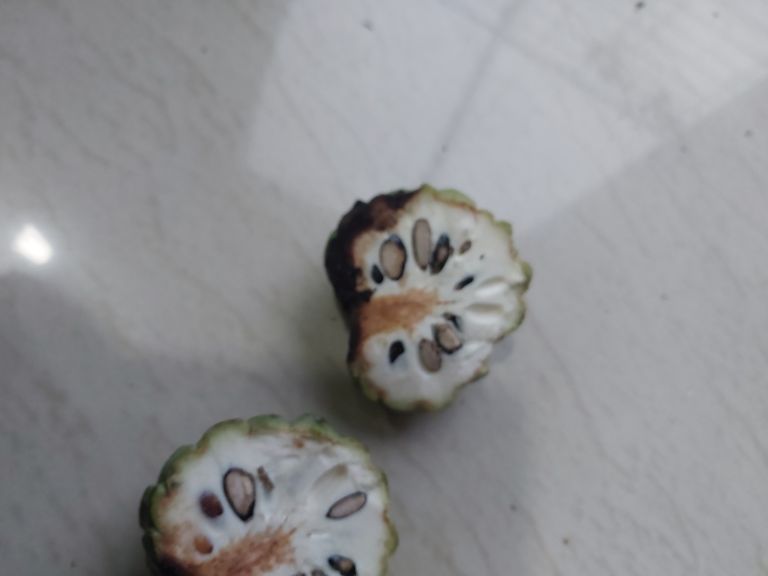
Disease label: Diplodia Rot